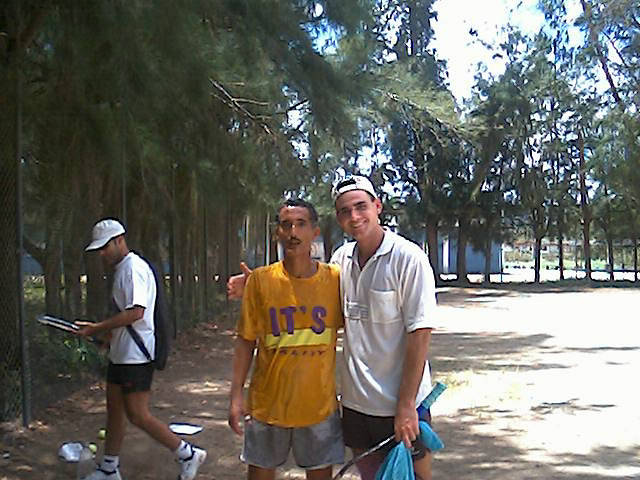
một vận động viên tennis đang chụp ảnh cùng người hâm mộ